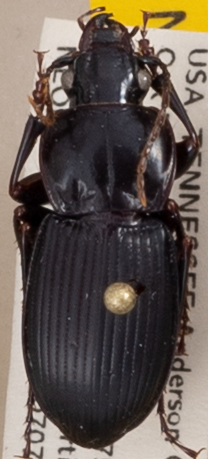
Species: Cyclotrachelus sigillatus
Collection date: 2021-07-07
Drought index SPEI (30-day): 0.058
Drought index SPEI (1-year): -0.048
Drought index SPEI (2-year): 1.69